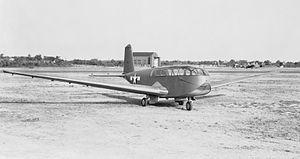
Le Bristol XLRQ-1 était un planeur militaire amphibie à douze places américain, développé pour l'US Marine Corps par la Bristol Aeronautical Corporation de New Haven, dans le Connecticut, entre 1942 et 1943.